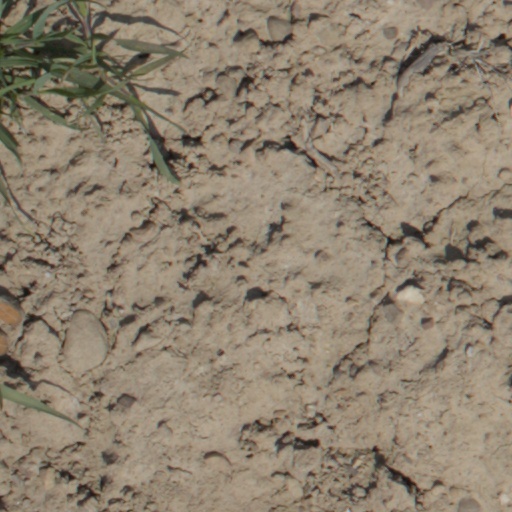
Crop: wheat